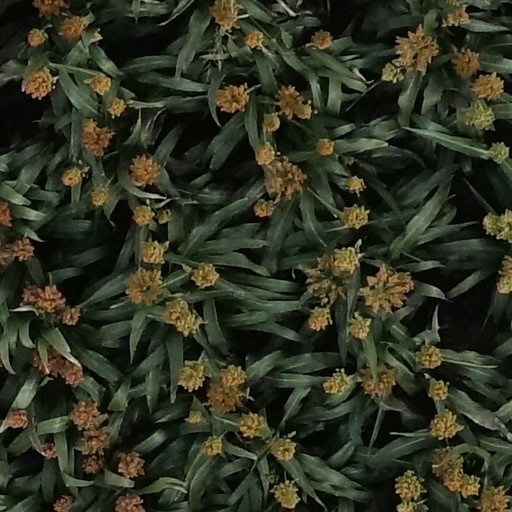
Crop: sorghum